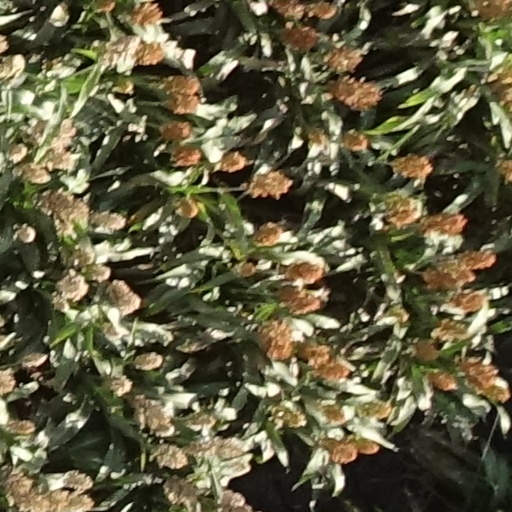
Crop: sorghum